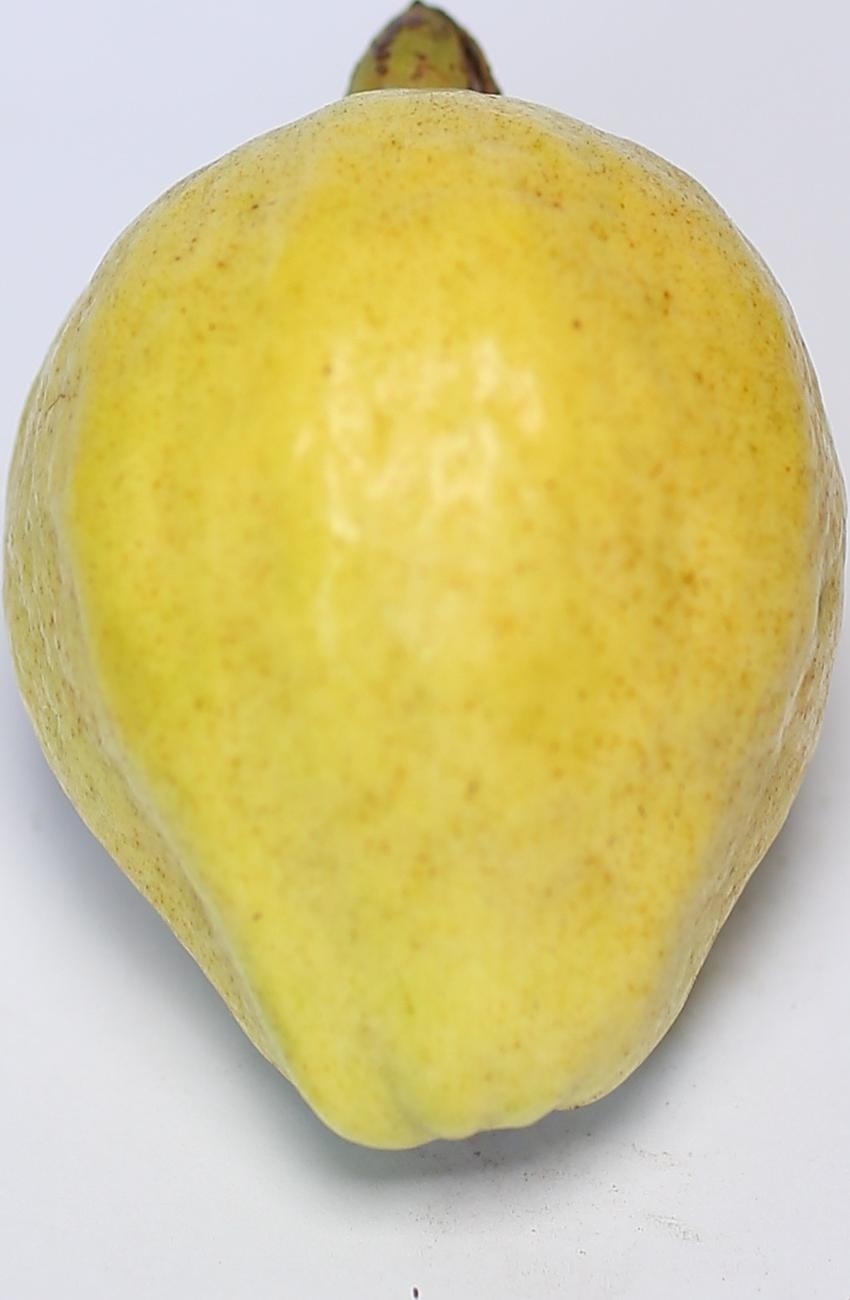
Maturity: ripe
Variety: thadhrami